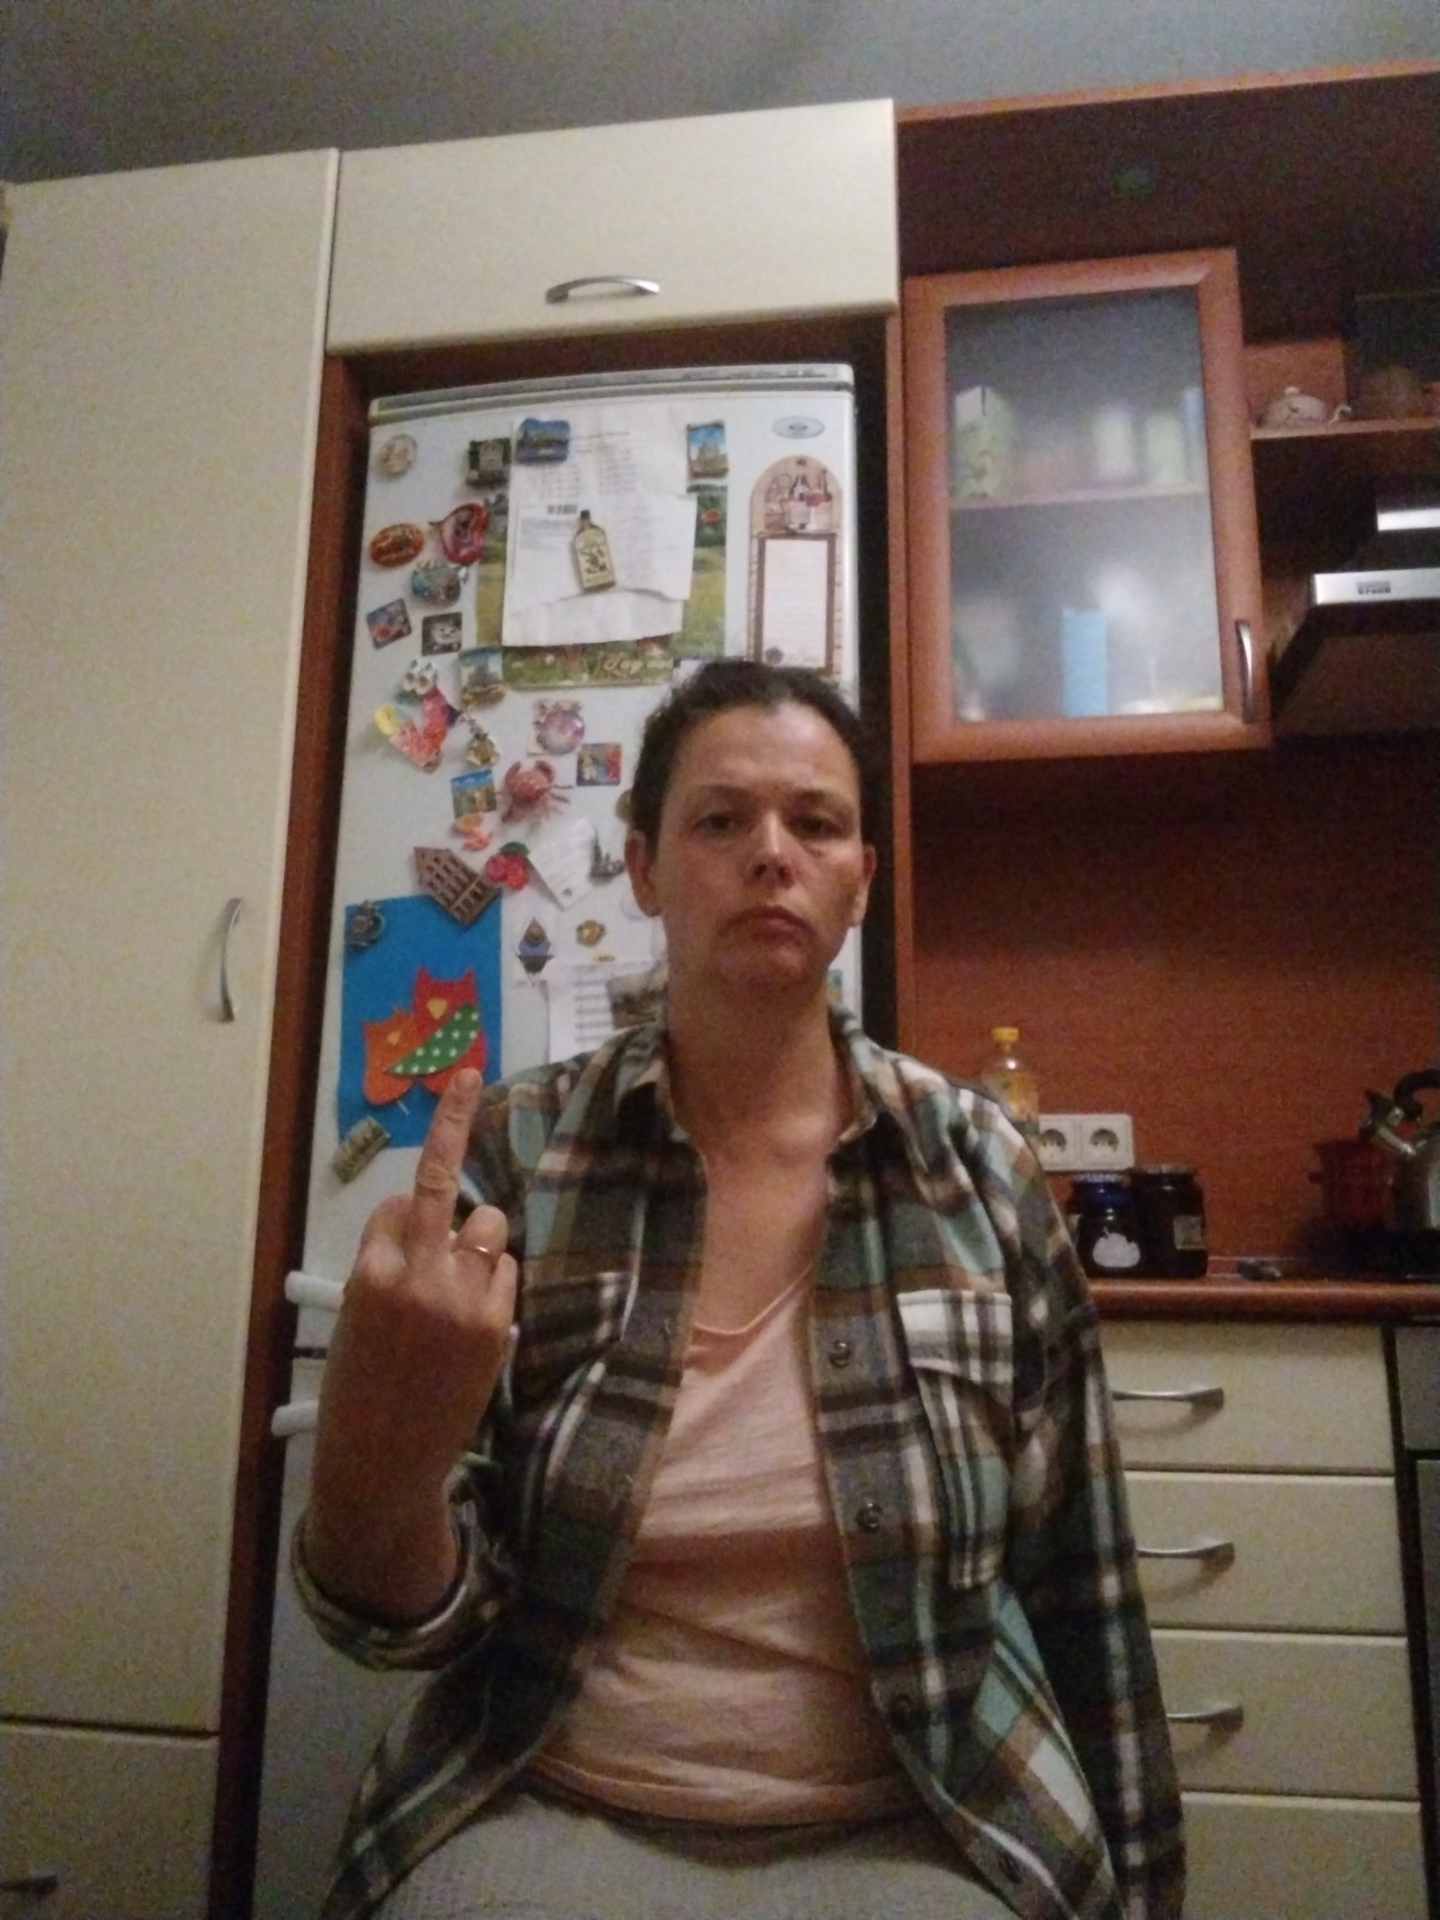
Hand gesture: middle_finger